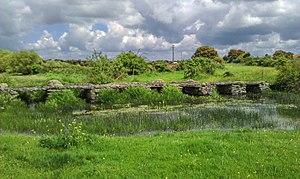
La Ramajería est une sous-comarque de la Tierra de Vitigudino, dans la comarque de Vitigudino, province de Salamanque.